Chumb

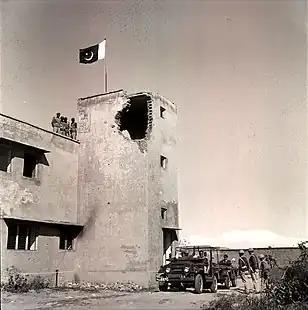
Pakistani troops hoist the Pakistani flag over Chammb, December 1971

The Pakistan Army made another attempt to capture this strategically important area and invaded Chammb on the same principles as it invaded in 1965. The reason behind this plan was to deter Indians from attacking the crucial north–south line of communications passing via Gujrat. The fighting around Chamb was intensely fierce and took a toll on both the advancing Pakistani troops and the Indian regiments. On 9 December 1971, the first Pakistani troops entered the surrounding area around Chammb under the personal supervision of Maj General Iftikhar Khan Janjua.